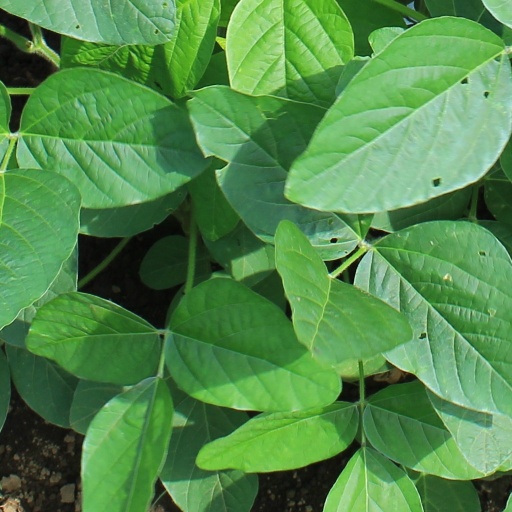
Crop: soybean